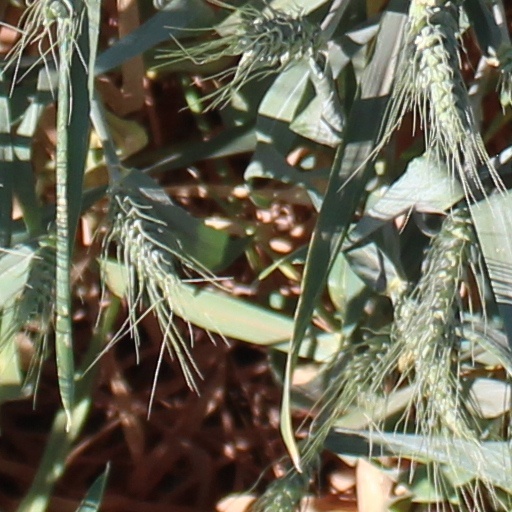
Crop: wheat